1913 Tour de France

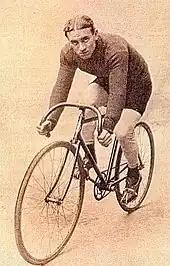
A man sitting on a bicycle

For each cyclist, the times they had needed in each stage was added up for the general classification. The cyclist with the least accumulated time after the last stage was the winner. Of the 140 starting cyclists, 25 finished.